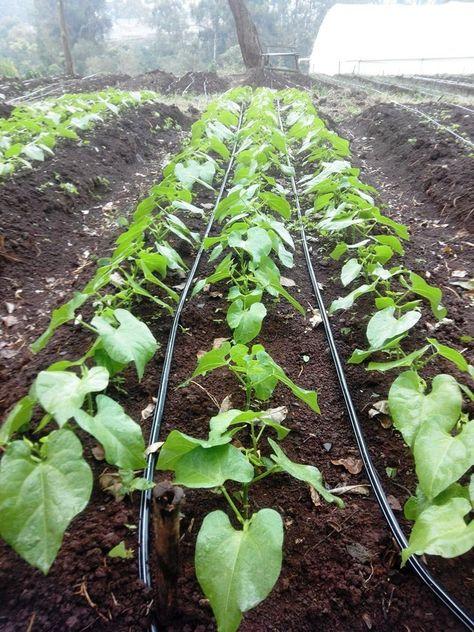
Hili ni shamba lenye mimea aina ya maharagwe iliyopandwa kwenye safu na mfumo wa umwagiliaji wa matone. Mimea hiyo inaonekana kuwa wa afya na imepangwa vizuri shambani. Hali ya hewa inaonekana kuwa ya kupendeza.